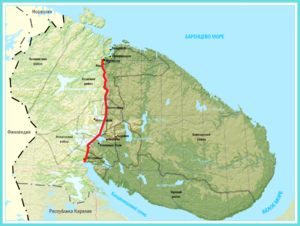
La péninsule de Kola ou presqu'île de Kola est une péninsule située au nord de la Russie occidentale, à l'intérieur du Cercle arctique. Elle est entourée à l'ouest par la Finlande, au nord par la mer de Barents et à l'est et au sud par la mer Blanche.